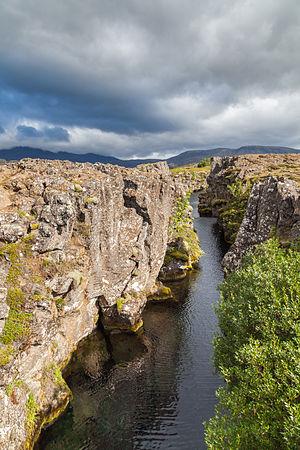
Un rift est un fossé d’effondrement se localisant le long d’une fracture de l’écorce terrestre lors d'un processus d'extension. Le rift est limité par des bords plus ou moins surélevés formant généralement des gradins correspondant à une série de blocs basculés le long de failles normales. Les géologues distinguent le rift continental, siège de séismes et d'une activité volcanique plus ou moins forte par suite de l'extension de la croûte continentale, et le rift océanique présent à l'axe des dorsales uniquement.
La Flosagjá est une faille normale d'Islande située sur le site de Þingvellir, dans le parc national du même nom.